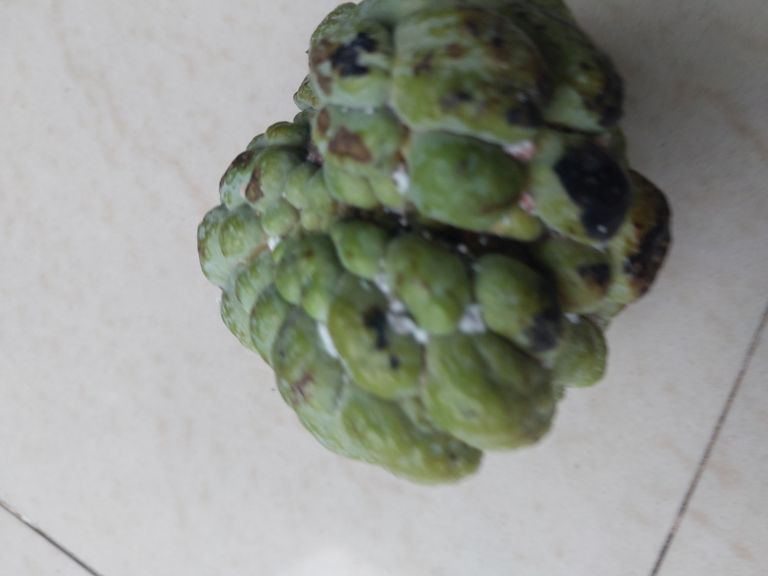
Disease label: Blank Canker